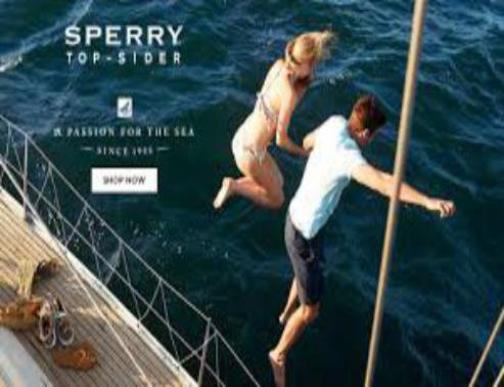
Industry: Clothes